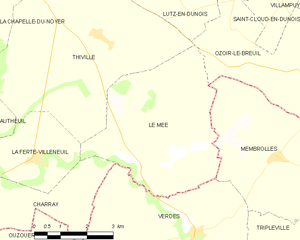
Carte du Mée et des communes limitrophes.
Le Mée est une ancienne commune française située dans le département d'Eure-et-Loir en région Centre-Val de Loire. Depuis le 1ᵉʳ janvier 2017, Le Mée est intégrée à la commune nouvelle de Cloyes-les-Trois-Rivières.